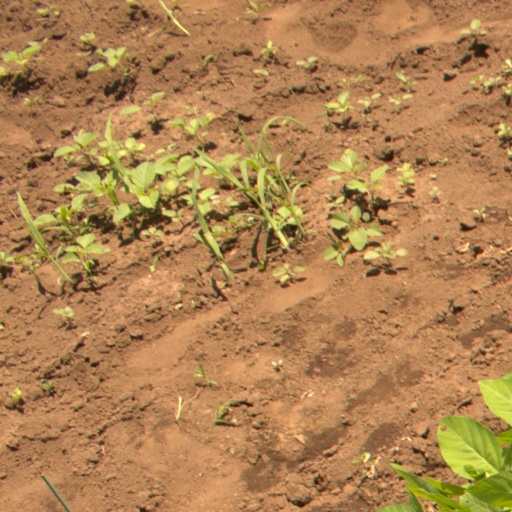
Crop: soybean